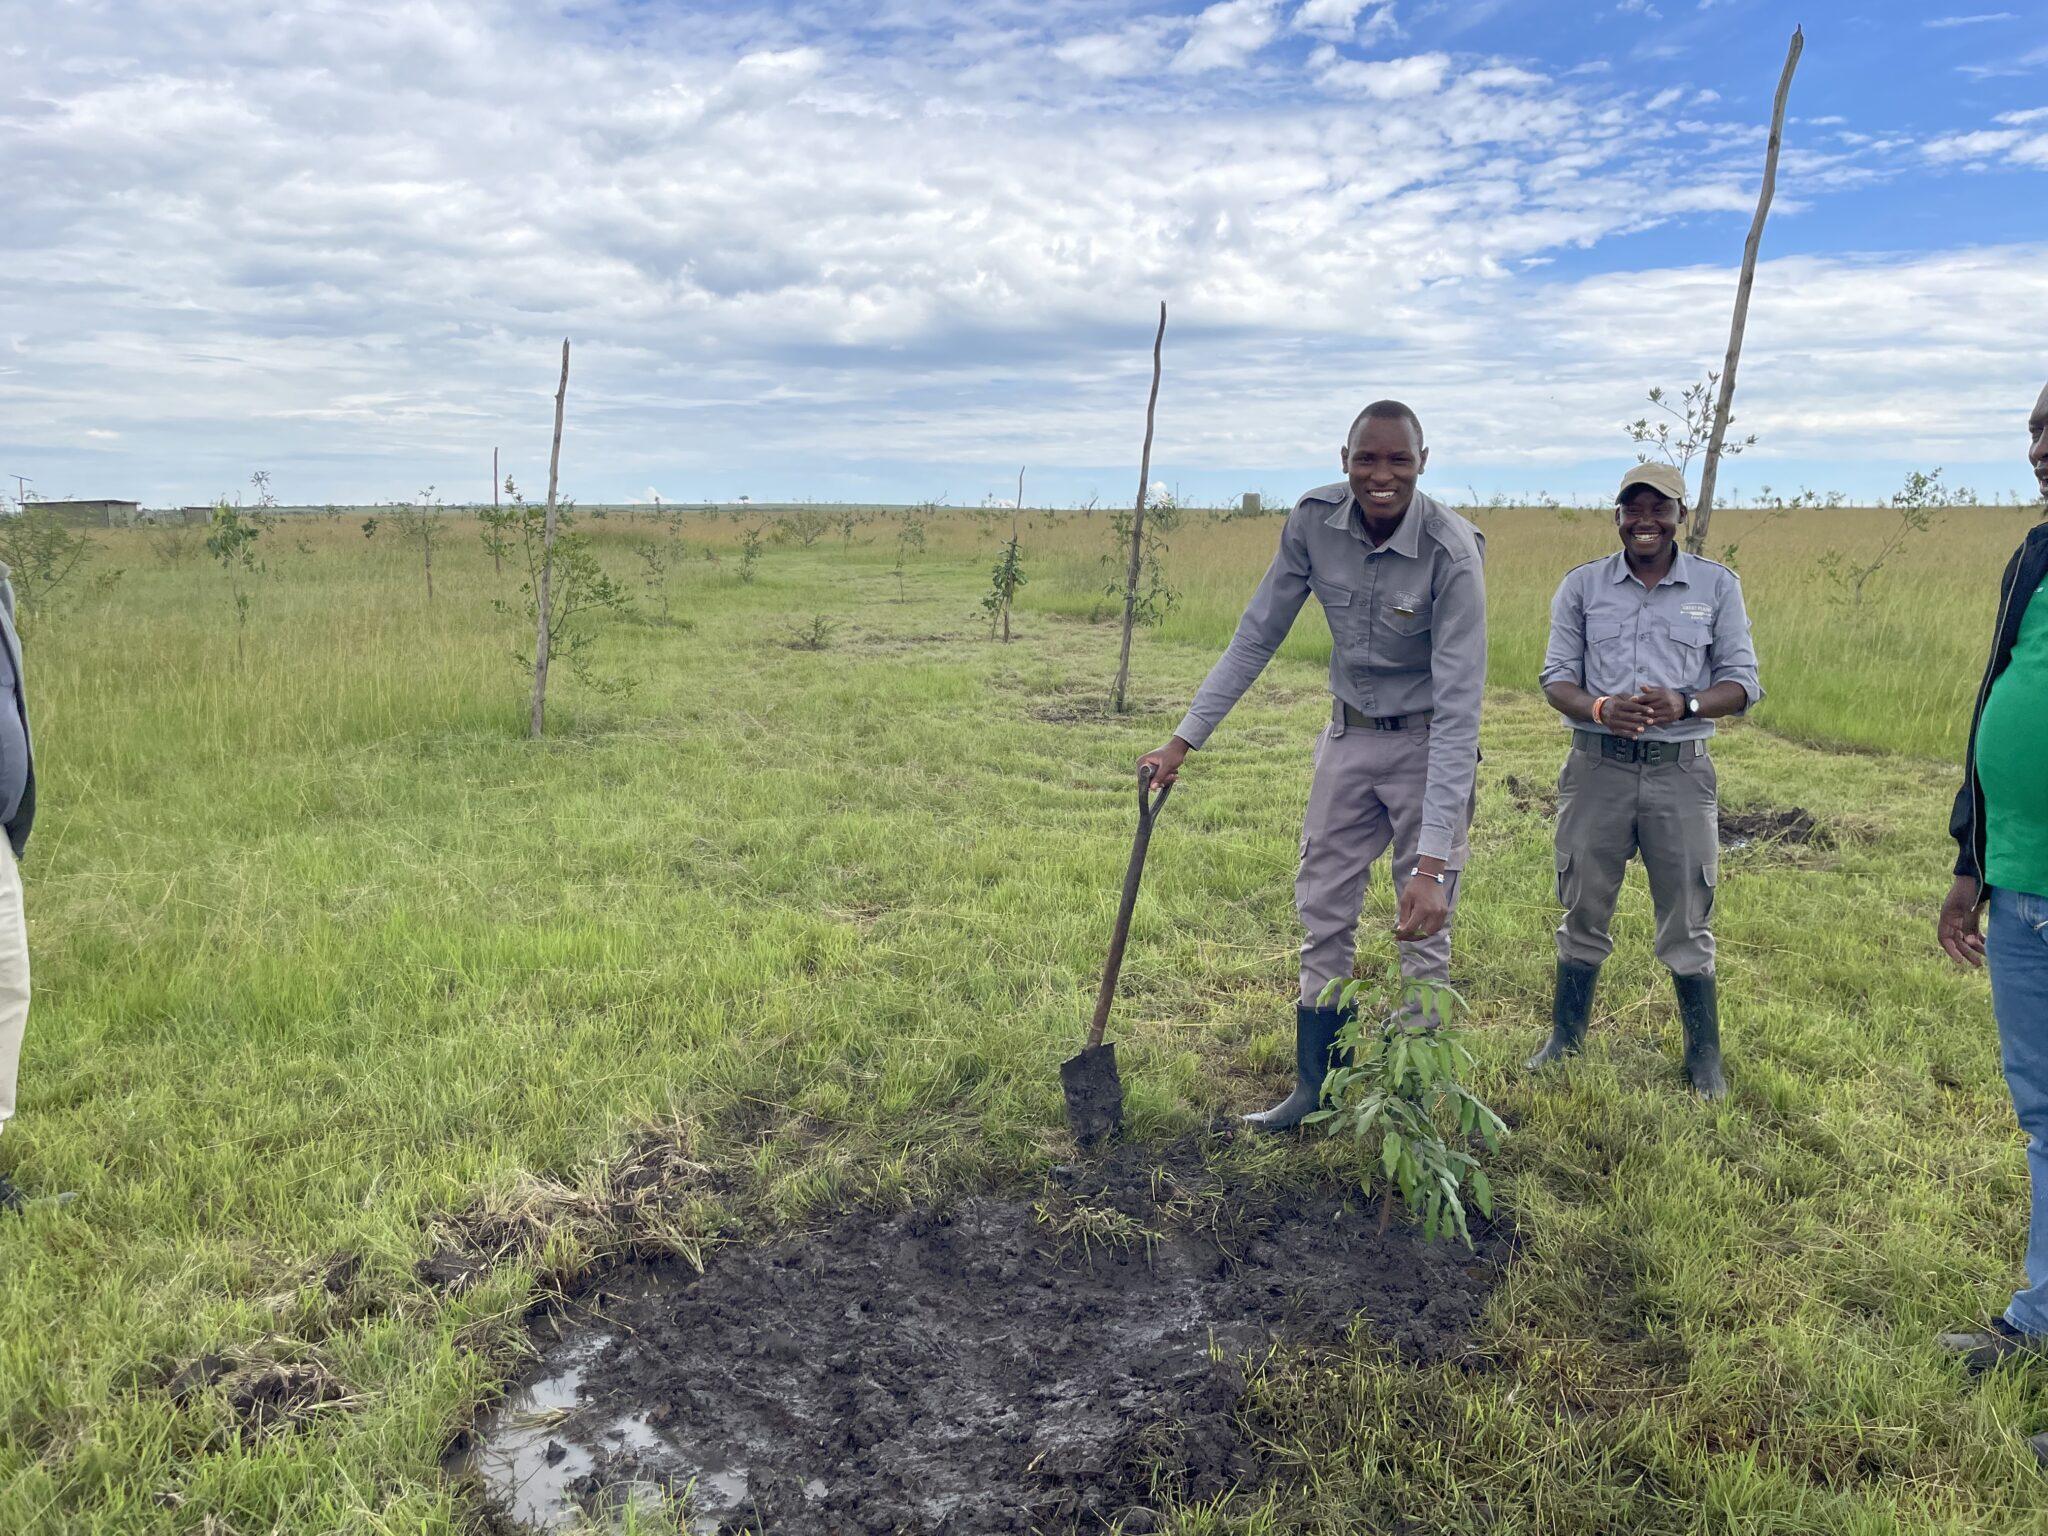
Wataalamu wa misitu vijana wa kiume waliovalia mavazi nadhifu sana wakiwa katika eneo la wazi. Mahali palipochomwa uchafu wakikagua eneo hilo huku mmoja kati ya vijana hao mkono wake wa kushoto ukiwa umeshika koleo.